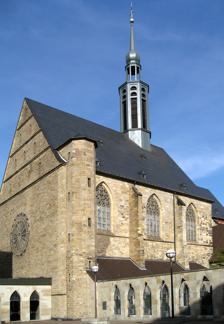
Building: Propsteikirche, Dortmund
Country: Germany
Year built: 1458
Church in North Rhine-Westphalia, Germany Propsteikirche Propsteikirche St. Johannes Baptist Propsteikirche Show map of North Rhine-Westphalia Propsteikirche Show map of Germany 51°30′49″N 07°27′46″E / 51.51361°N 7.46278°E / 51.51361; 7.46278 Location Dortmund , North Rhine-Westphalia Country Germany Denomination Catholic Website www .propsteikirche-dortmund .de History Status church Dedication John the Baptist Consecrated 1450 Architecture Functional status active Heritage designation listed Architectural type hall church Style Gothic Groundbreaking 1331 Demolished 1943, rebuilt 1947–66 Administration Diocese Diocese of Paderborn Propsteikirche is the common name of a church in Dortmund , North Rhine-Westphalia , Germany, the only Catholic church in the city centre. The full name is Propsteikirche St. Johannes Baptist Dortmund . It was built from 1331 as the abbey church of a Dominican monastery. Consecrated in 1458, it features a late-Gothic high altar by Derick Baegert which shows the oldest depiction of Dortmund. The church became the first Catholic church in Dortmund after the Reformation , a Propsteikirche from 1859. Destroyed in World War II, it was rebuilt until 1966. Its organ, built in 1988, makes it a concert venue. History A Dominican abbey was founded in Dortmund in 1330, and a first abbey church was built from 1331 to 1353, consecrated in 1354, dedicated to John the Baptist . It was soon expanded to a Gothic hall church , begun in 1404 and consecrated in 1458. The church of a mendicant order , it was mainly a place for prayer and built simple and without a steeple. The abbey was dissolved during the secularization in 1816. The church became the first Catholic parish church in Dortmund after the Reformation in 1819. It was promoted to a Provost church [ de ] in 1859. The former abbey buildings were used to house the priest and as school buildings. The church was destroyed in World War II in 1943. Its most important art treasures had been removed, surviving the war. The church was rebuilt from 1947 to 1967. It is a listed monument. Altar The church features a late-Gothic high altar by Derick Baegert , focused on the themes of the Passion and Crucifixion . It shows in the background of the left panel the oldest depiction of Dortmund. Altar triptych from the Propsteikirche in Dortmund Organ The organ Cloisters in 1894 Cloisters in 2013 The present organ was built in 1988 by Siegfried Sauer [ de ] . It is often used for concerts and recordings. It is a universal organ with 52 stops on three manuals and pedal. Literature Elisabeth Baxhenrich-Hartmann, Der Hochaltar des Derick Baegert in der Propsteikirche zu Dortmund, Studien zur Kunst- und Dominikanergeschichte Dortmunds in der 2. Hälfte des 15. Jahrhunderts, Dortmund 1984 Rolf Fritz, Museum für Kunst und Kulturgeschichte , Derick Baegert, Hochaltar der Propsteikirche Dortmund, Dortmund 1963 Theodor Rensing, Das Dortmunder Dominikanerkloster (1309–1816), Münster 1936 Norbert Reimann, Dortmund-Dominikaner, in: Westfälisches Urkundenbuch, Bd. 1, Münster 1992, S. 261–268. Wolfgang Rinke: Dortmunder Kirchen des Mittelalters. Dortmund 1991, ISBN 3-7932-5032-6 Wolfgang Rinke: Der Altar in der Propsteikirche zu Dortmund – Geschichte, Kunstgeschichte, Bildbeschreibung. Cramers Kunstanstalt, Dortmund 1992. ISBN 3-924302-53-7 Thomas Schilp, Barbara Welzel: Die Dortmunder Dominikaner im späten Mittelalter und die Propsteikirche als Erinnerungsort. Verlag für Regionalgeschichte. Bielefeld 2006. ISBN 3-89534-628-4 References